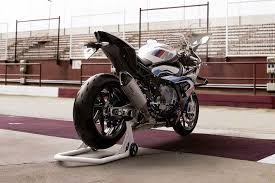
Vehicle type: Motorcycles